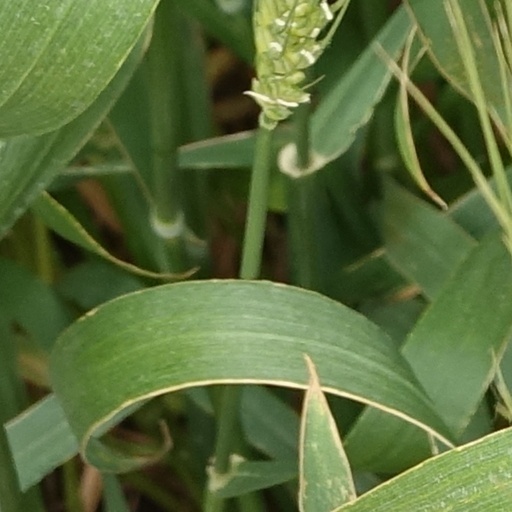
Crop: wheat